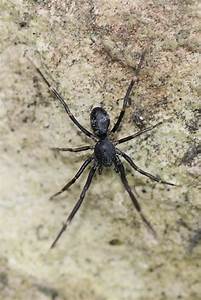
Label: spider